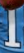
Number: 1